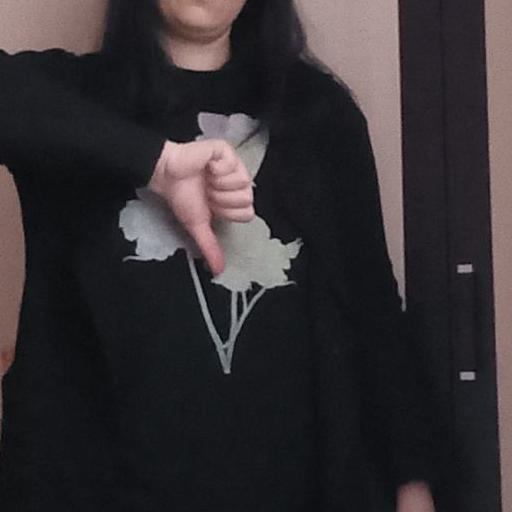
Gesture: dislike